Dr. F.W. Jackson House

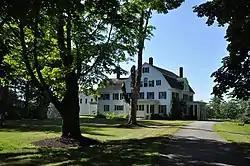

The Dr. F.W. Jackson House is a historic house on Maine State Route 32 in the village center of Jefferson, Maine. Built 1903–05, it is one of the rural community's largest and most elegant examples of Colonial Revival architecture. It was listed on the National Register of Historic Places in 1980.